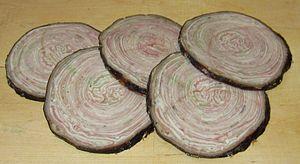
Le mot andouille désigne des élaborations charcutières diverses, fortement différenciées, qui reflètent des traditions locales éventuellement très anciennes, inégalement codifiées par le Code des usages de la charcuterie faisant référence pour les professionnels. Il s'agit d'une spécialité française, même si des variantes peuvent être fabriquées dans d'autres pays.